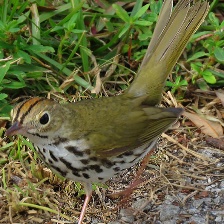
Species: OVENBIRD
Scientific name: SEIURUS AUROCAPILLA